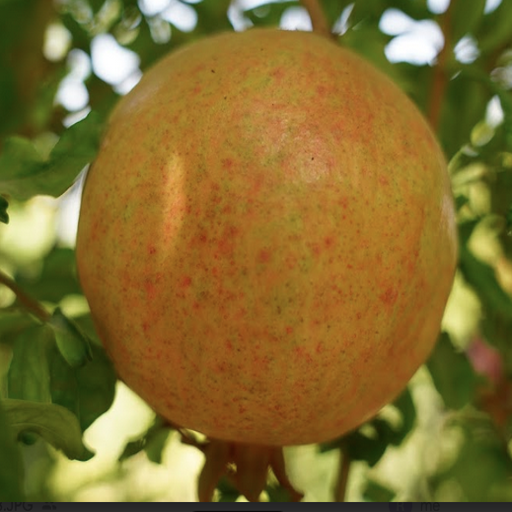
Label: Healthy